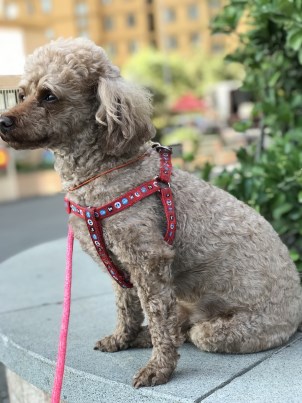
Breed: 7449-n000128-teddy